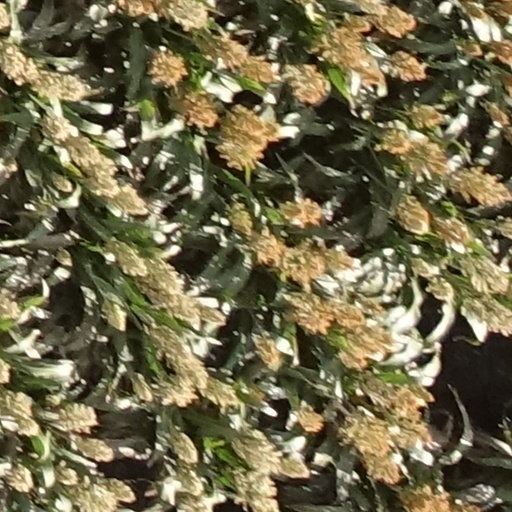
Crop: sorghum